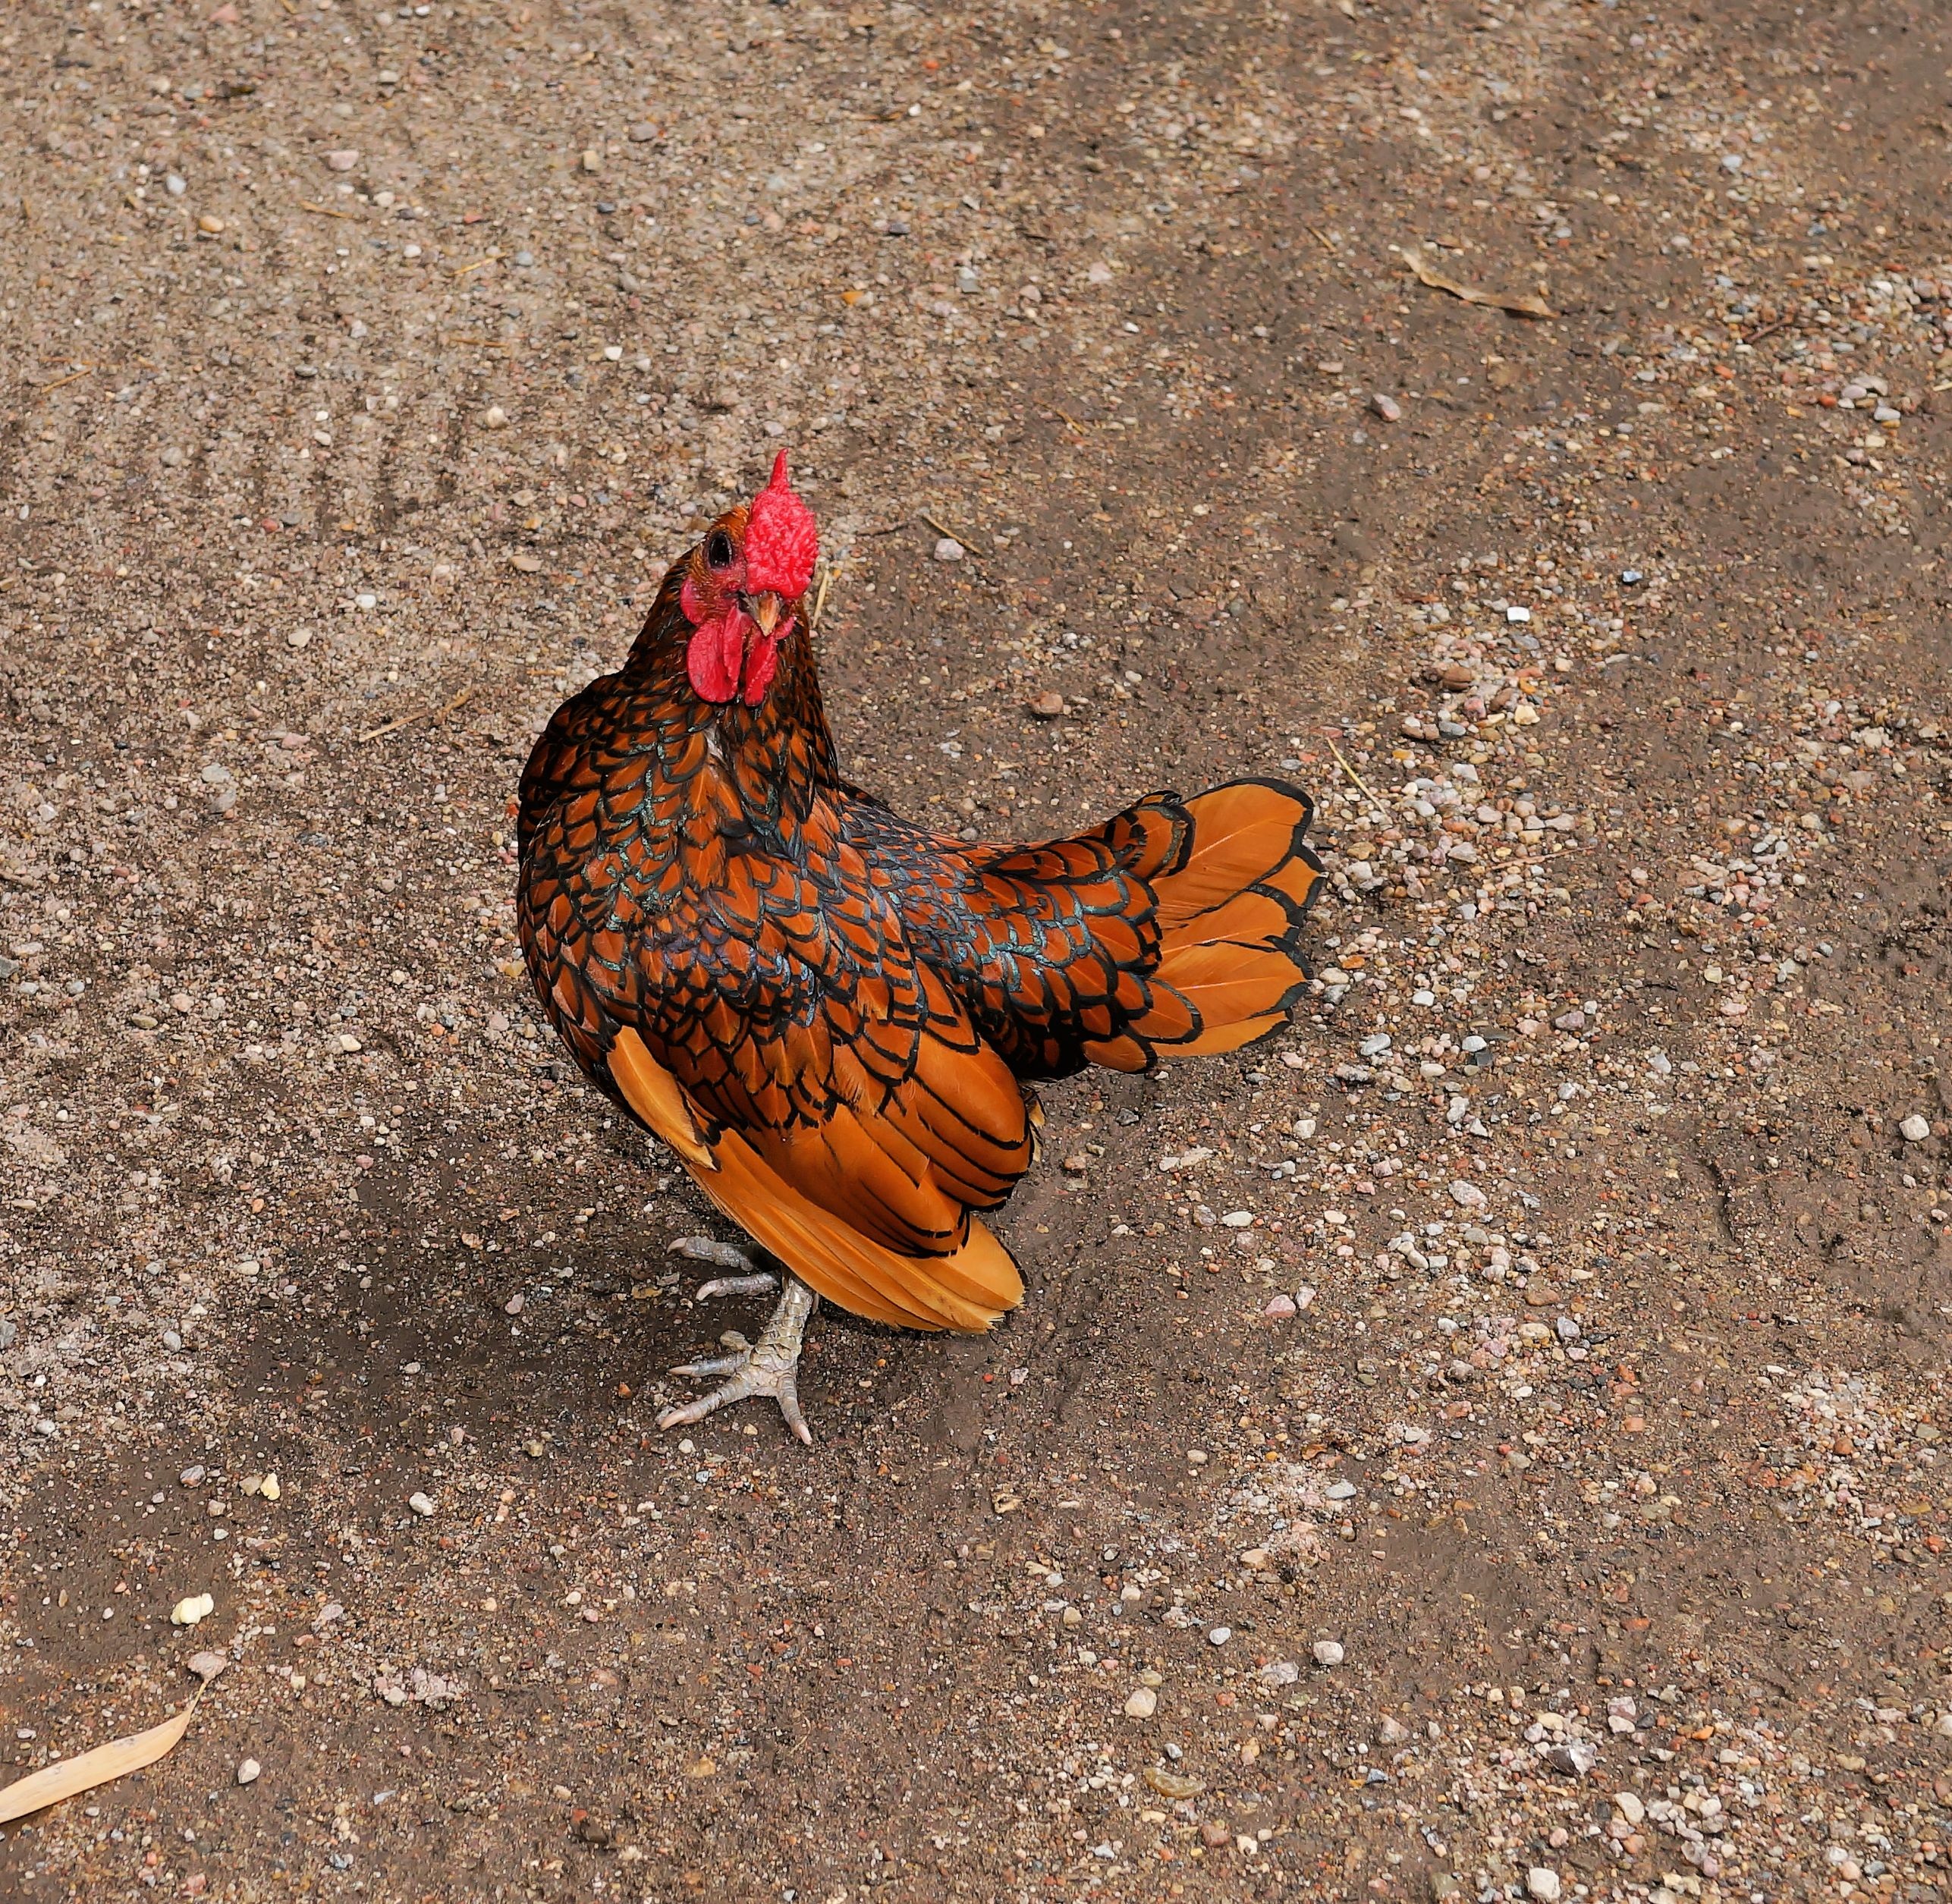
bird, wing, animal, male, portrait, color, feather, chicken, fauna, rooster, plumage, poultry, eye, galliformes, vertebrate, bill, hahn, attention, gorgeous, cockscomb, pride, phasianidae, comb, gockel, strut